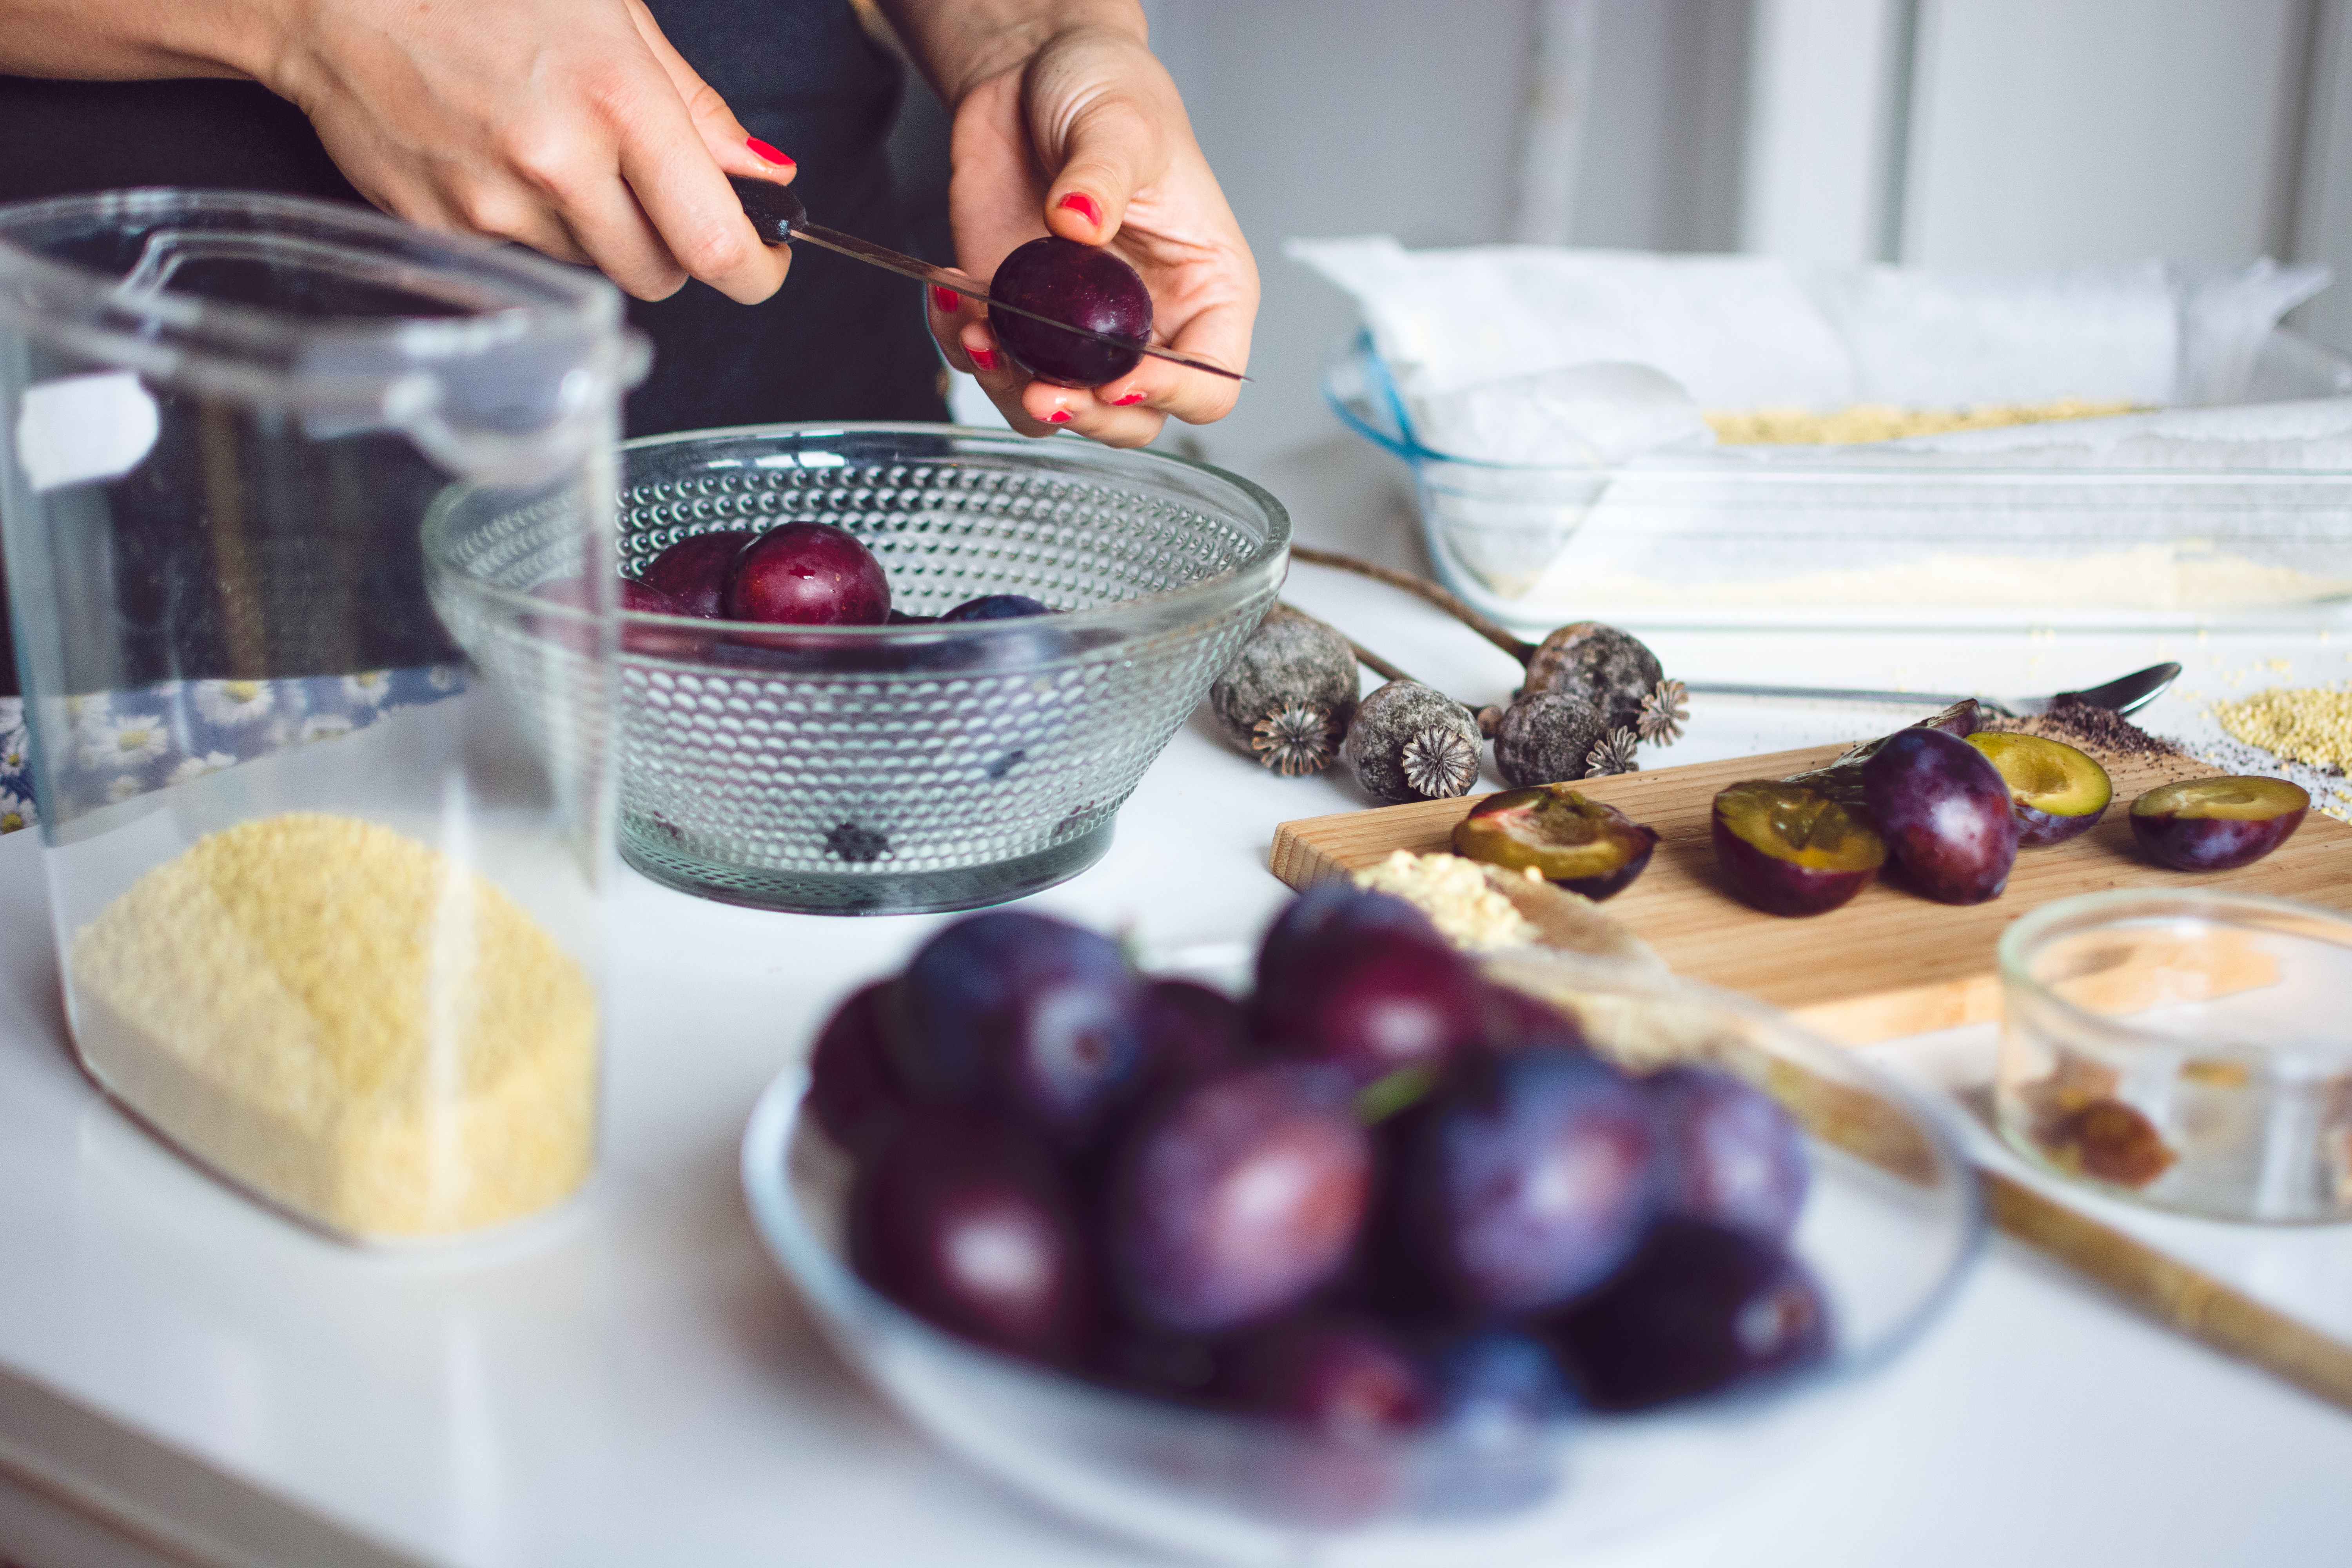
food, serveware, ingredient, tableware, fruit, produce, glass, dishware, bowl, sweetness, natural foods, cuisine, plate, berry, nail, grapevine family, meal, Transparent material, superfood, seedless fruit, mixing bowl, kitchen utensil, breakfast, measuring cup, vitis, frutti di bosco, food additive, dairy, platter, still life photography, olive family, recipe, grape